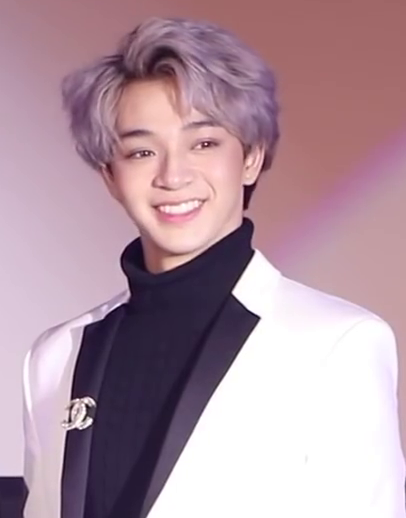
หัสณัฐ พินิวัตร์

| name = หัสณัฐ พินิวัตร์
| image = Bas attitude awards 2018 (cropped) 2.png
| birthname = สุรเดช ศรีทองนพวงศ์
| nickname = บาส
| birthplace = จังหวัดเชียงใหม่ ประเทศไทย
| occupation = นักร้อง, นักแสดง
| yearsactive = พ.ศ. 2560–ปัจจุบัน
| เครื่องดนตรี = กีตาร์, เปียโน
| ค่าย = Starhunter Entertainment 2560-2566
 Studio Wabi Sabi 2566 - ปัจจุบัน
| ส่วนเกี่ยวข้อง = ชัยพล พูพาร์ตSBFIVE
| ส่วนสูง = 178 ซม.
หัสณัฐ พินิวัตร์ (เกิด 4 มีนาคม พ.ศ. 2542) ชื่อเล่น บาส เป็นนักร้องและนักแสดงชาวไทย มีชื่อเสียงจากการแสดงซีรีส์ เดือนเกี้ยวเดือน และการเป็นสมาชิกวง เอสบีไฟฟ์
==ประวัติ==
หัสณัฐ เกิดที่กรุงเทพมหานครฯ แต่เติบโตที่จังหวัดเชียงใหม่ มีเชื้อสายไทย อเมริกัน และจีน เขามีน้องสาว 2 คน คือ แพรไพลิน (ชื่อเล่น ปลายฝน) และณัฐกฤตา (ชื่อเล่น จีจี้) เป็นลูกพี่ลูกน้องกับชัยพล พูพาร์ต และทั้งสองคนยังเป็นหลานอาของไมเคิล พูพาร์ต อดีตพระเอกชื่อดังผู้ล่วงลับ
หัสณัฐ เคยศึกษาที่โรงเรียนมงฟอร์ตวิทยาลัยจนถึงระดับชั้นมัธยมต้น และย้ายมาศึกษาต่อที่โรงเรียนช่องฟ้าซินเซิงวาณิชบำรุงซึ่งเป็นโรงเรียนเอกชน 2 ภาษา(ไทย-จีน) แต่เมื่อเขาตัดสินใจเลิกเป็นนักกีฬาเทเบิลเทนนิสและผันตัวมาเป็นนักแสดง เขาจึงเปลี่ยนมาเข้าศึกษาในโปรแกรม GDE(General Educational Development)|GED (General Educational Development) คือ การสอบเทียบเท่าระดับมัธยมศึกษาตอนปลาย ปัจจุบันกำลังศึกษาระดับอุดมศึกษาที่คณะนิเทศศาสตร์ มหาวิทยาลัยหอการค้าไทย
เขาถนัดเล่นกีตาร์และเคยเรียนเล่นเปียโน และเคยเป็นนักกีฬาเทเบิลเทนนิสระดับเยาวชน ตัวแทนเขต 5 (ภาคเหนือ)
ณ ช่วงเวลานั้นเขาได้เข้าร่วมการแข่งขันเทเบิลเทนนิส กีฬาเยาวชนแห่งชาติ (ประเทศไทย)|กีฬาเยาวชนแห่งชาติ ระดับประเทศ ได้ตำแหน่งรองชนะเลิศอันดับ 2
เขามีคะแนนรวมติดเป็นหนึ่งในนักกีฬาเยาวชนทีมชาติเป็นลำดับสุดท้าย แต่ถูกเปลี่ยนตัวในภายหลัง เขาจึงตัดสินใจเปลี่ยนเส้นทางจากอาชีพนักกีฬาสู่การเป็นนักร้อง-นักแสดง
เขาเลือกที่จะลาออกจากโรงเรียนแล้วเดินทางมาที่กรุงเทพฯเพื่อเป็นนักแสดง ในช่วงแรกเขามักได้รับบท Main extra จึงยังไม่เป็นที่รู้จักมากนัก จนภายหลังเขาได้รับเลือกให้เป็นหนึ่งในนักแสดงนำในซีรีส์ เดือนเกี้ยวเดือน 2Moons The Series|2Moons The Series (เดือนเกี้ยวเดือน) Season 1 รับบท วาโย ทำความรู้จัก “บาส สุรเดช“ หนุ่มแสบใส พระเอกน้องใหม่ “เดือนเกี้ยวเดือน เดอะซีรีส์“ เปิดประวัติ “บาส” หรือ “วาโย” ใน “เดือนเกี้ยวเดือน” ร่วมโหวต "หนุ่มสาววัยใสโดนใจแห่งปี 2017” ซึ่งเป็นผลงานที่สร้างชื่อเสียงให้เขาและเพื่อนๆนักแสดงไปทั่วเอเชีย
หลังจากนั้นเขาและเพื่อนนักแสดง เดือนเกี้ยวเดือน 2Moons The Series|2Moons The Series อีก 4 คนได้รวมตัวกันฟอร์มวงบอยแบนด์มีชื่อวงว่า เอสบีไฟฟ์|SBFIVE(เอสบีไฟฟ์) บทบาทในวงที่เขาได้รับคือเป็น Center เต้นเสริมและร้องหลัก
== ผลงาน ==
=== ละคร/ซีรีส์ ===
=== รายการวาไรตี้ ===
==== ละครโทรทัศน์จีน ====
| 2561
| "Cinderella Chef"
| "萌妻食神"
| องค์ชาย 12
|
===ภาพยนตร์===
===ละครเวที===
*2561ขอพบในฝัน สุนทราภรณ์ เดอะมิวสิคัล (Restage)	รับบท คุณหมอ	นักแสดงรับเชิญ รอบที่ 2 รอบแสดง 17 มีนาคม 2561
=== เพลง===
=== เพลงเดี่ยว ===
===เพลงอื่นๆ===
=== มิวสิกวิดีโอ ===
===Brand Ambassador===
*เถ้าแก่น้อย (Brand Ambassador South East Asia)
*Friend of MCM (Thailand)

===พรีเซนต์เตอร์===
*ACNOC
*VOOV THAILAND
*AIS One-2-Call ZEED SIM
*เถ้าแก่น้อย
*ธนาคารออมสิน|GSB ธนาคารออมสิน
*STARGIRLS
*Halls Chews
*Magnolia Milky
*VIVA Plus
*Arabus
== รางวัล ==
| class="wikitable"
!ปี พ.ศ.
!รางวัล
!สาขา
!ผล
|-
| rowspan="1" align="center" |2560
|KAZZ AWARDS 2017
|หนุ่มสาววัยใสโดนใจแห่งปี 2017
|
|-
| align="center" |2560
|GREAT STARS SOCIAL SUPER STAR OF THE YEAR 2017
| คู่จิ้นแห่งปี คู่กับ อิทธิพัทธ์ ฐานิตย์
|
|-
| align="center" |2561
| LINE TV AWARDS
| BEST KISS SCENE ฉากจูบยอดเยี่ยมจาก 2 Moons the series
|
|-
| align="center" |2561
| sanook
| คู่จิ้นฟินเวอร์ คู่กับ อิทธิพัทธ์ ฐานิตย์
|
|-
| align="center" |2561
| Attitude 7th Anniversary
| RISING STAR OF THE YEAR 2018
|
|-
| align="center" |2561
| KAZZ AWARDS 2018
| หน้าใหม่มาแรง (ชาย)
|
|-
|2561
|100 Asian Heartthrobs 2018
|นักแสดงและศิลปินชายที่มีพรสวรรค์และมีอิทธิพลสูงสุดในทวีปเอเชีย
|อันดับ 2
|-
| align="center" |2561
| MAYA AWARDS 2018 (ครั้งที่ 4)
| ดาราคู่จิ้น ขวัญใจมหาชน คู่กับ อิทธิพัทธ์ ฐานิตย์
|
|-
| align="center" |2561
| MAYA AWARDS 2018 (ครั้งที่ 4)
| ดาราดาวรุ่งชาย ขวัญใจมหาชน
|
|-
| align="center" |2562
| daradaily Awards 2019(ครั้งที่8)
| รางวัล POPULAR VOTE ชาย
|
|
== อ้างอิง ==
== แหล่งข้อมูลอื่น ==
*
*
หมวดหมู่:นักแสดงจากกรุงเทพมหานคร
หมวดหมู่:นักแสดงจากจังหวัดเชียงใหม่
หมวดหมู่:นักแสดงชายชาวไทยในศตวรรษที่ 21
หมวดหมู่:ผู้มีชื่อเสียงทางโทรทัศน์ชาวไทย
หมวดหมู่:บุคคลจากโรงเรียนมงฟอร์ตวิทยาลัย
หมวดหมู่:พุทธศาสนิกชนชาวไทย